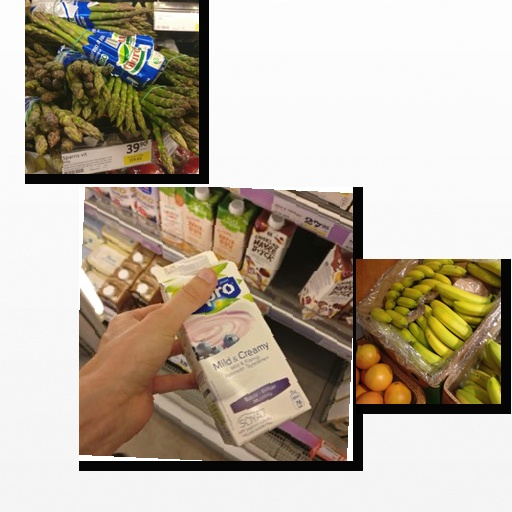
Food items: banana, asparagus, blueberry_soy_yogurt